Same-sex marriage in France

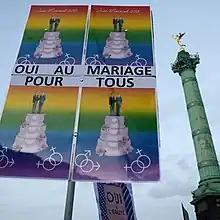
Protest sign at a demonstration in favour of same-sex marriage in Paris, 27 January 2013

A lesbian couple, Rosemonde Zébo and Myriam Jourdan, became the first same-sex couple to marry in Martinique in June 2013. The couple were married in Le Carbet in a ceremony alongside family, friends and well-wishers. The first same-sex wedding in Guadeloupe occurred in July 2013 in Saint-Anne between Eric Dandler and Serge Willame. The first couple to marry in Saint Barthélemy did so in August 2013 in Gustavia. In French Guiana, the first such marriage took place in August 2013 in the city of Saint-Laurent-du-Maroni. By April 2018, 12 same-sex couples had married in the capital city of Cayenne. In Saint Martin, the first same-sex marriage was performed in October 2013 and officiated by politician Guillaume Arnell. The couple had rocks thrown at them and received homophobic insults as they left city hall. The first same-sex marriage in Saint Pierre and Miquelon occurred in March 2014.